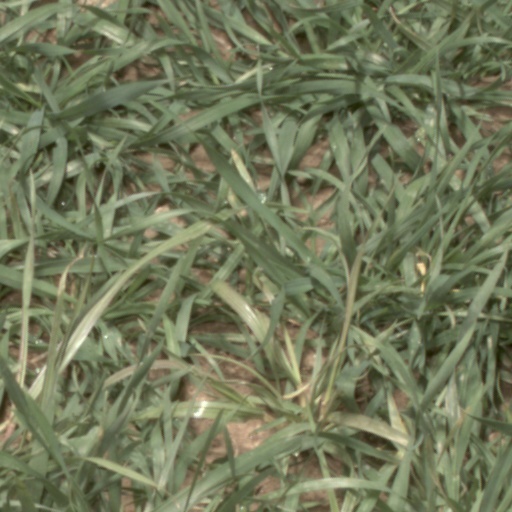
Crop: wheat